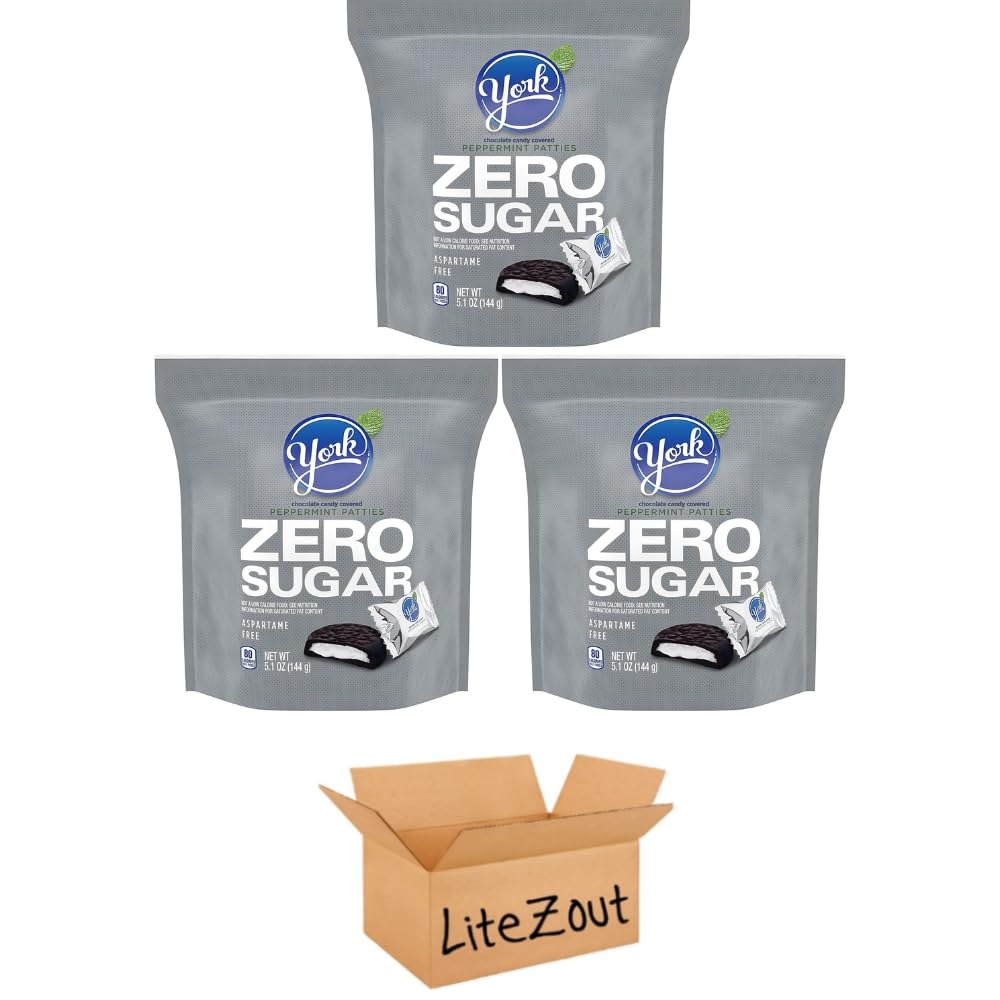
Item Name: YORK Zero Sugar Chocolate Peppermint Patties Candy, Individually Wrapped, Aspartame Free, 5.1 oz BIGGER BAGS (Pack of 3), by Litezout
Bullet Point 1: Our Chocolate Peppermint Patties are sweetened without any added sugar, making them perfect for those watching their sugar intake or following a low-carb lifestyle.
Bullet Point 2: Each patty is infused with a cool and refreshing peppermint flavor that pairs perfectly with the decadent chocolate coating, creating a delightful treat for your taste buds.
Bullet Point 3: Each patty is individually wrapped, making them perfect for on-the-go snacking, lunchbox treats, or as a sweet surprise in your purse or pocket.
Product Description: Satisfy your sweet tooth without the guilt with our Zero Sugar Chocolate Peppermint Patties. Made with indulgent chocolate and refreshing peppermint, these individually wrapped treats are perfect for enjoying anytime, anywhere. Plus, they're aspartame-free, so you can indulge with confidence.
Value: 15.3
Unit: Ounce

Price: 6.49